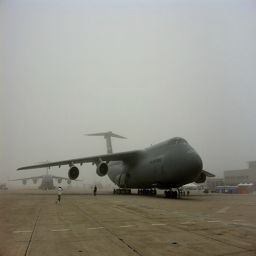
A large air force jet sitting on top of a tarmac.
A airplane that is sitting on a runway.
A large aircraft carrier on the tarmac on a misty morning
Airplanes are parked outside an airport in fog.
people standing  around a big plane on the runway